Nursery schools of France

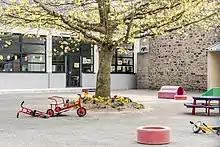
Courtyard of an "école maternelle" in Brittany

As for the adults (almost exclusively women) responsible for looking after the children in these schools, the dominant tendency over many years was for a professionalisation of their role and for an alignment of their training with that of elementary school teachers.